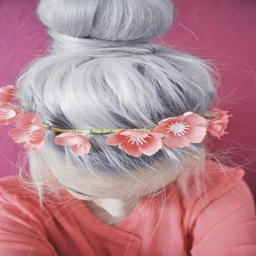
cute silver hairstyles are trending even to the younger crowd with great looks like this .